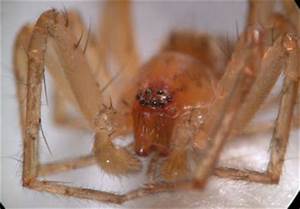
Label: spider